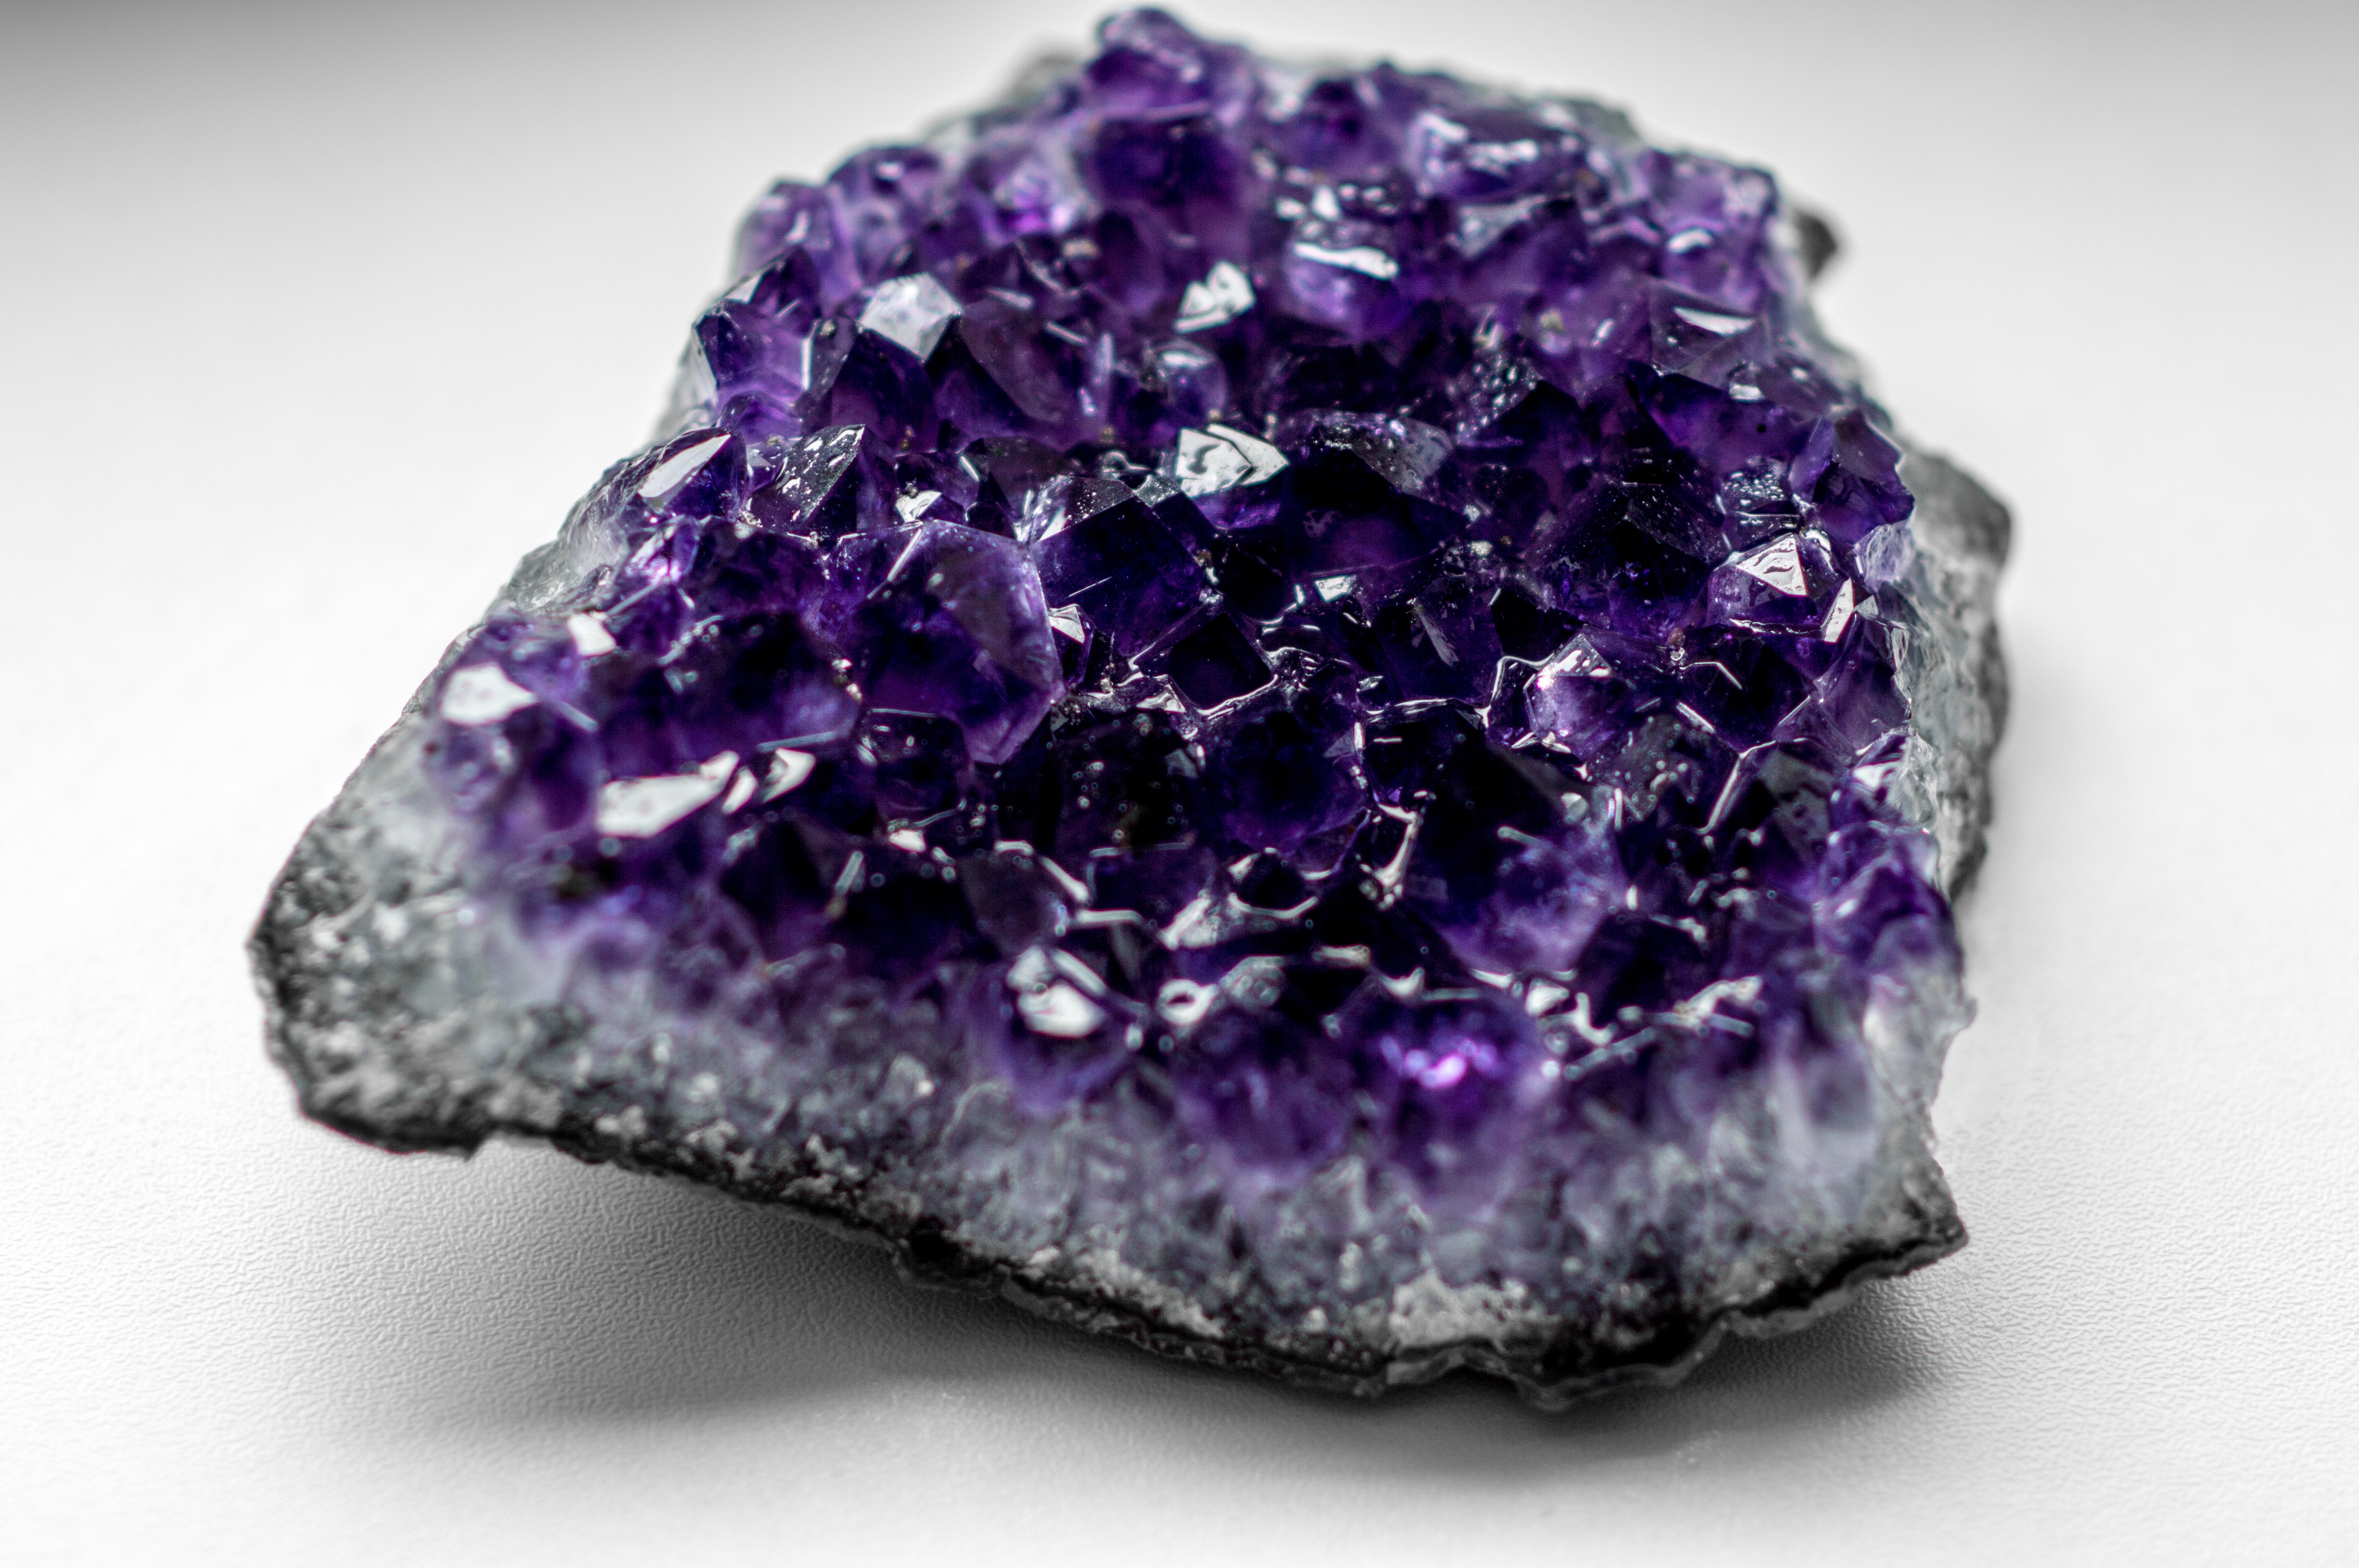
purple, petal, stone, decoration, jewellery, rocks, violet, boulder, amethyst, gem, minerals, gemstone, dark purple, semi precious stones, chunks of precious stones, fashion accessory